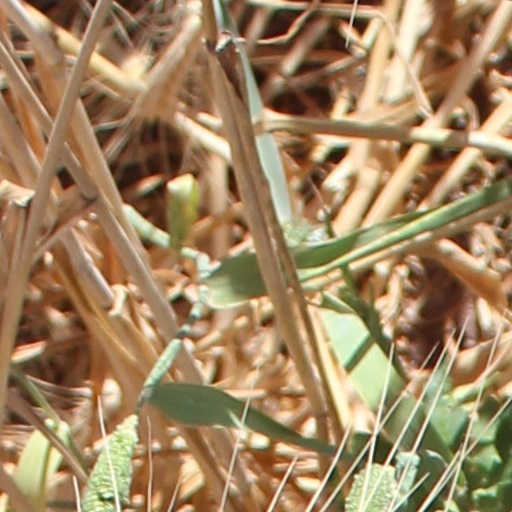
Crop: wheat